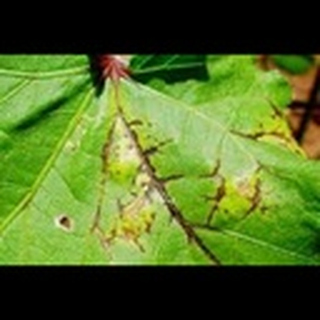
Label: cotton_bacterial_blight